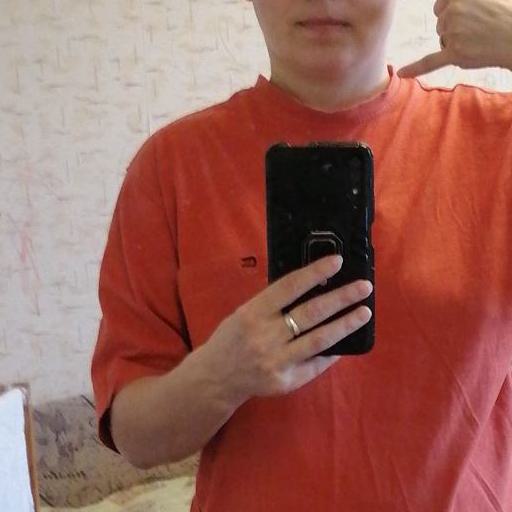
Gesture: no_gesture